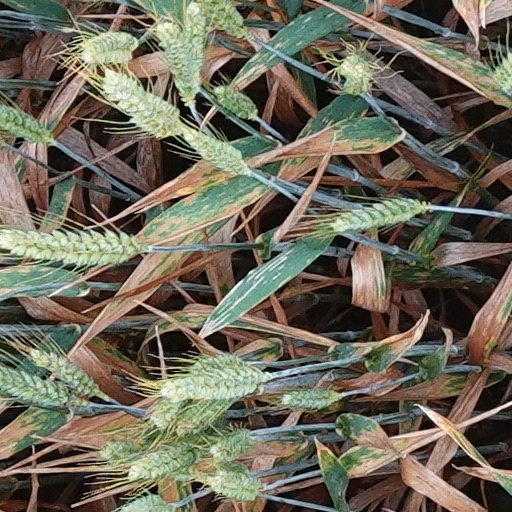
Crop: wheat